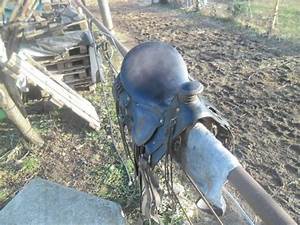
Label: cavallo